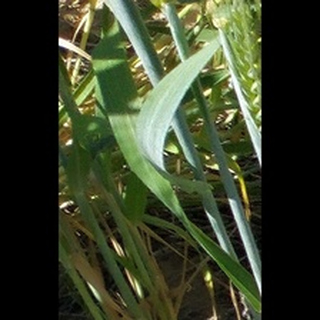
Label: healthy_wheat